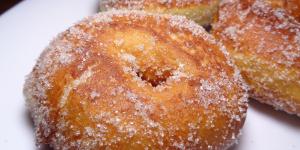
donas sin gluten